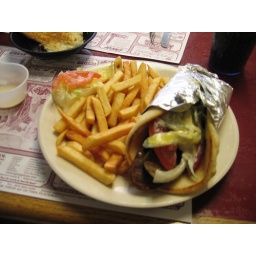
Whoa, after 500 miles in the saddle eating dry fruit and out water, it tasted like love.